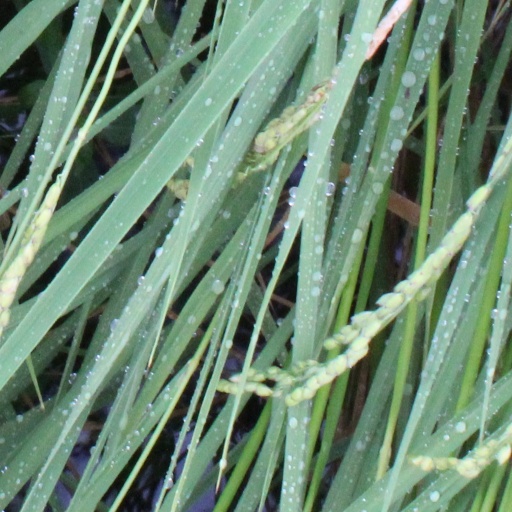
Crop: rice